Widener Library

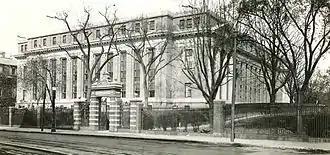
View from southeast of Widener's rear (Massachusetts Ave.) facade before construction of Wigglesworth Hall to the south and Houghton Library to the east

Legend holds that to spare future Harvard men her son's fate, Eleanor Widener insisted, as a condition of her gift, that learning to swim be made a requirement for graduation from Harvard.